Frank B. Davison

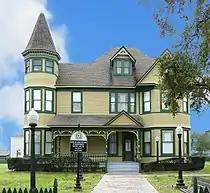
Tours on first Sunday of month

Frank Davison, married to Florence Grace Davison, with whom he had five children, died at the age of 80 in Texas City, in 1935. Due to his prominence within the city he co-founded, Mayor Emmett Lowry declared a one-hour business moratorium in Davison's honor when he died.